Flash Flanagan

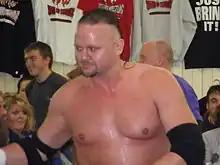
Flanagan in 2011

Christopher Kindred (born April 6, 1974) is an American professional wrestler who has appeared in numerous independent wrestling leagues, such as Xtreme Championship Wrestling, as well as the global phenomenon companies, World Wrestling Entertainment, Total Nonstop Action Wrestling and the International Wrestling Association, and is best known by his ring names Flash Flanagan and Slash Venom.